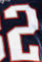
Number: 2